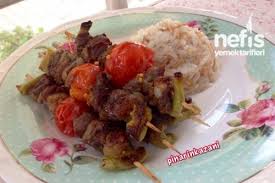
Yemek: kebap